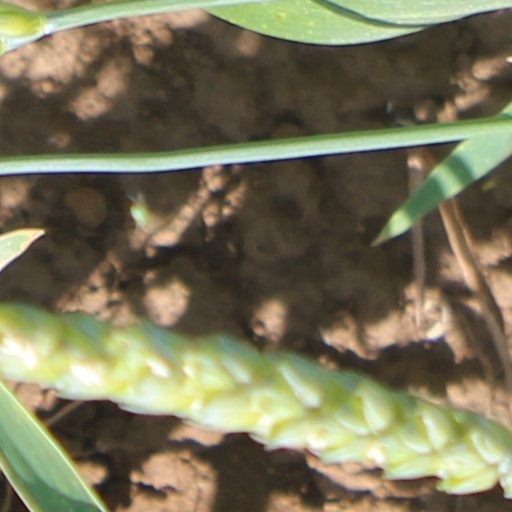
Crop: wheat